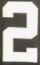
Number: 2